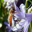
Label: bee